Sky Angkor Airlines

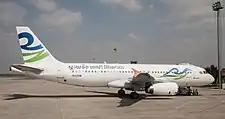
A Skywings Asia Airlines Airbus A320 at Siem Reap International Airport, Cambodia in 2013

Founded in 2010, Skywings Asia Airlines received its 'Approval of Foreign International Transportation Business'. The airline is a joint venture of Korean and Cambodian investors with focusing on the Korean travel market.